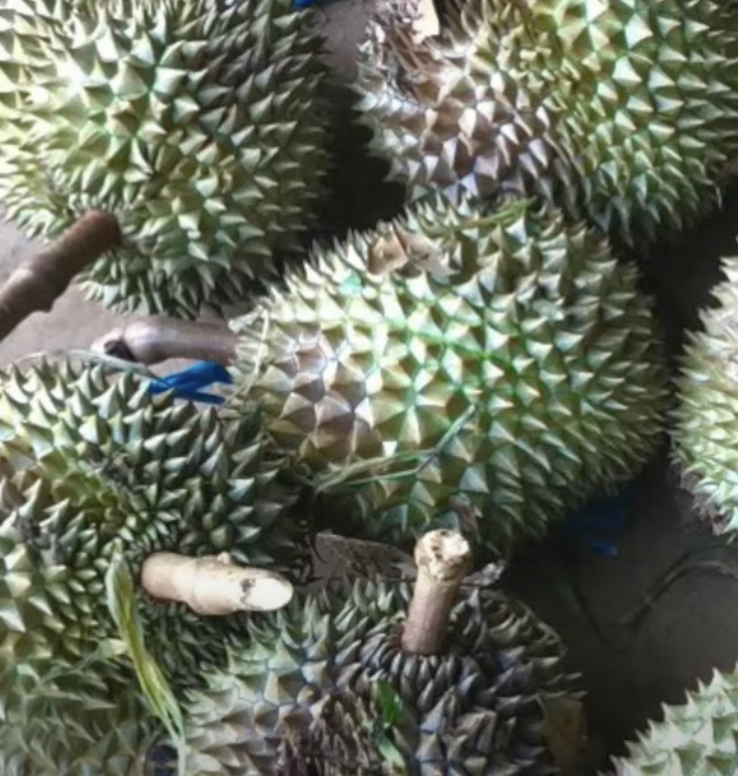
Label: fruit_rot